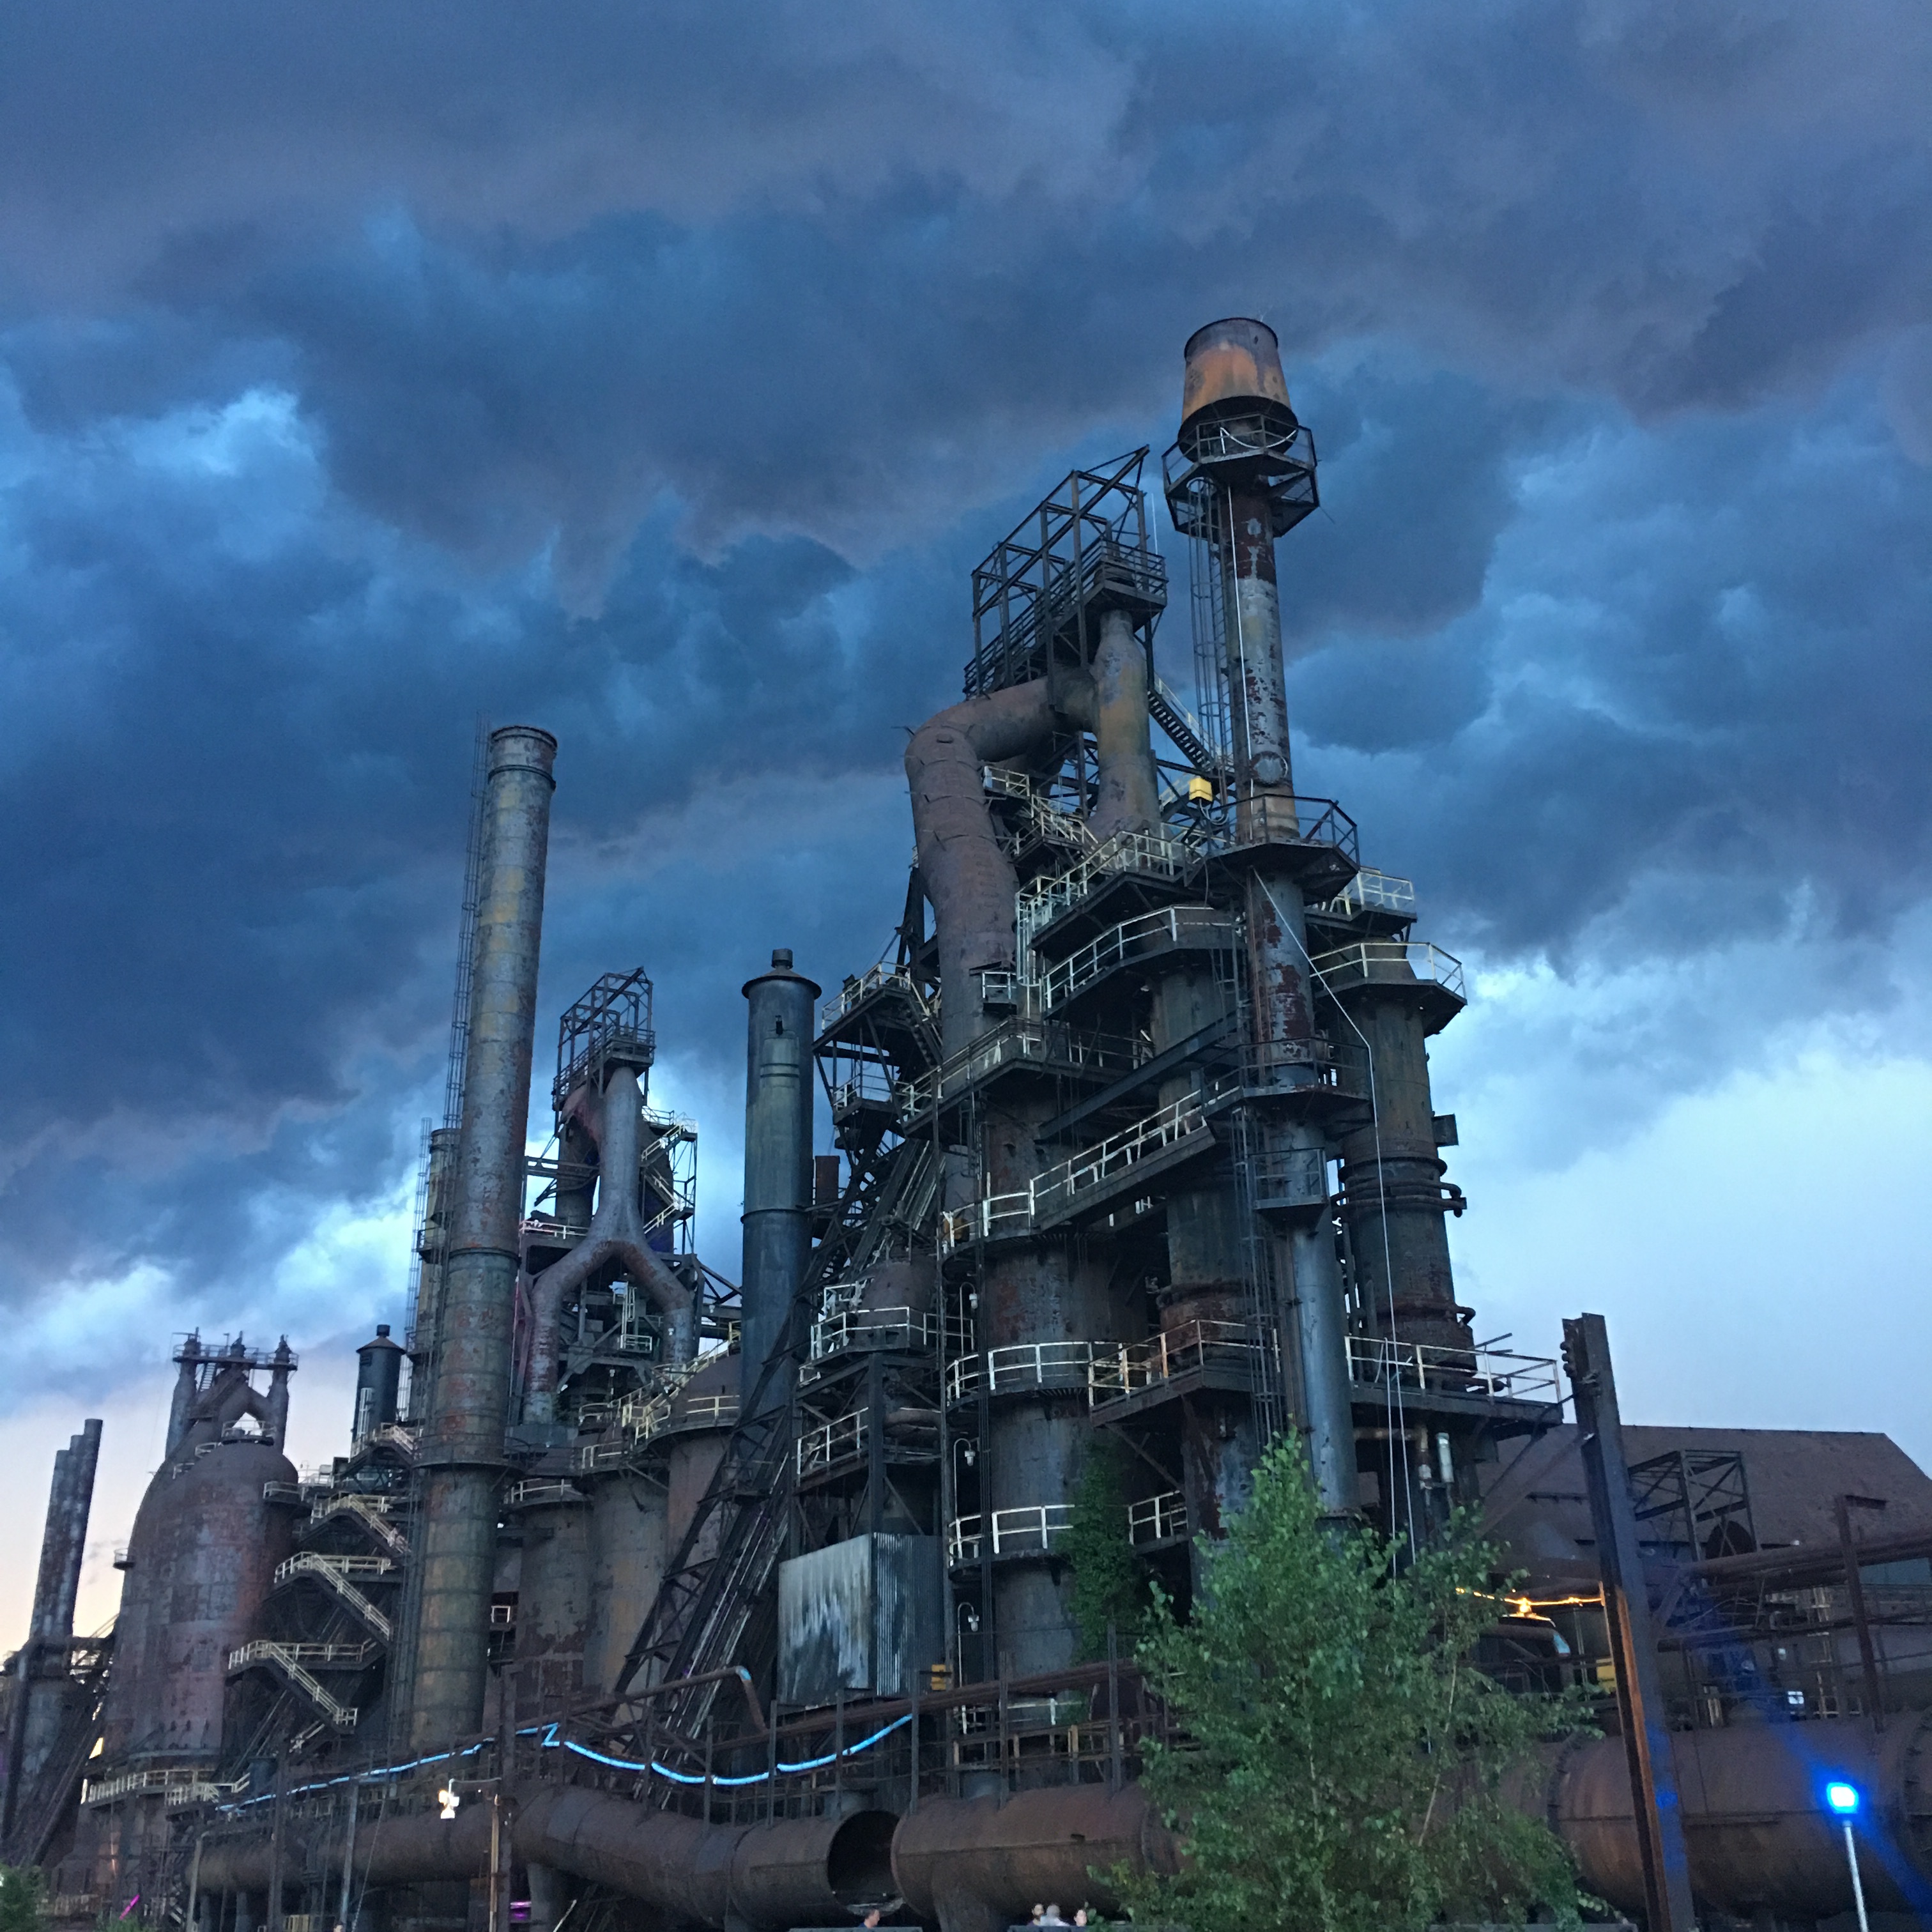
skyscraper, cityscape, tower, landmark, industry, spire, screenshot